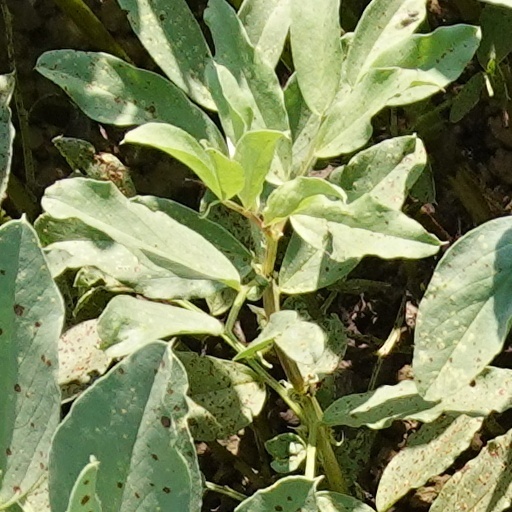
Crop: wheat